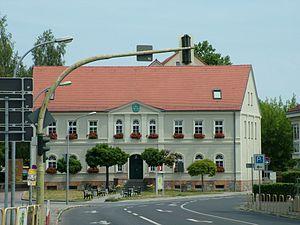
Seelow est une ville d'Allemagne de la région du Brandebourg.